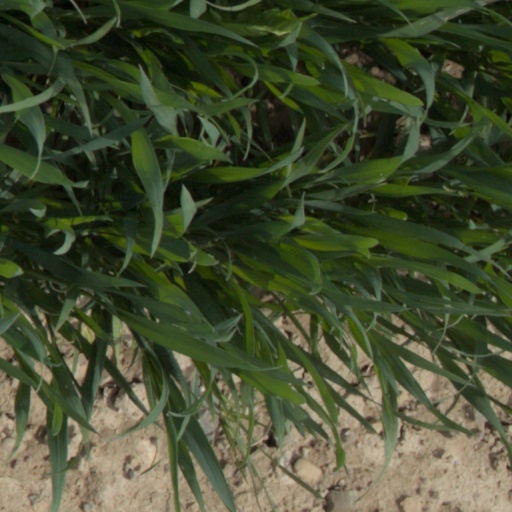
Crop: wheat